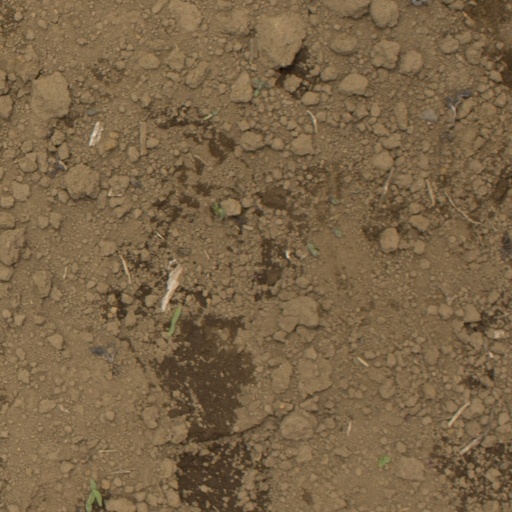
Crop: Jerusalem artichoke